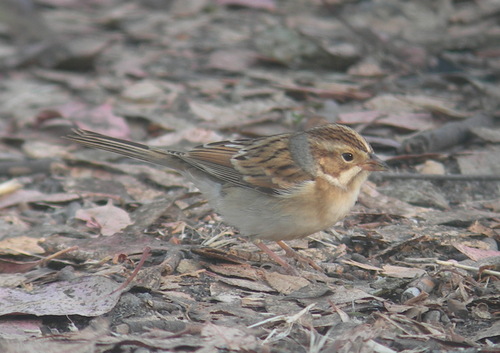
this bird has a light grey belly, dark grey feathers and a small beak.
a small bird with a beige throat and belly, with brown, black, and white feathers covering the rest of its body.
bird has brown body feathers, brown breast feathers, and brown beak
this bird is small and brown, it has specked black and brown wings and a short beak.
a small brown bird with black stripes throughout
this small brown bird has a black eye and small pointy beak.
this bird has cream and grey feathers on its belly breast and vent, and brown and black secondaries.
this is a small brown bird with black highlights on its crown and a white malar stripe, its beak is small and narrow.
the bird is small with a pointed bill, and the wings are brown.
this bird has a small round head and body, a short triangular beak, and brown and gray feathers.
Species: Clay Colored Sparrow